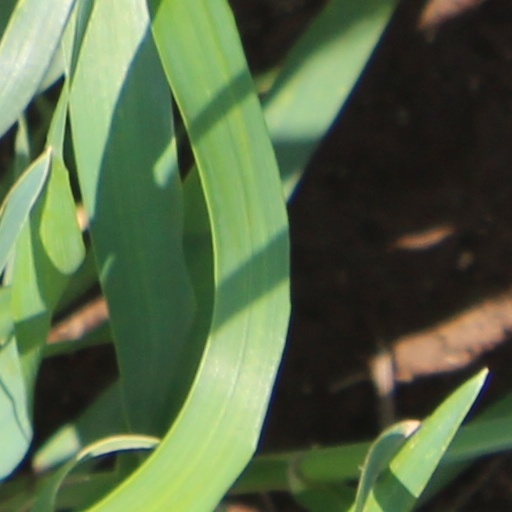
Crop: wheat